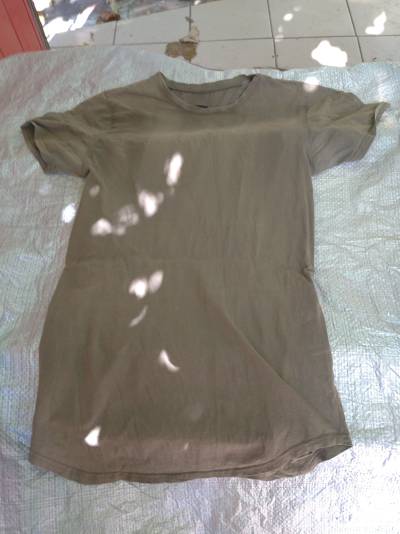
Waste category: clothes